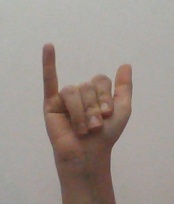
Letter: ya